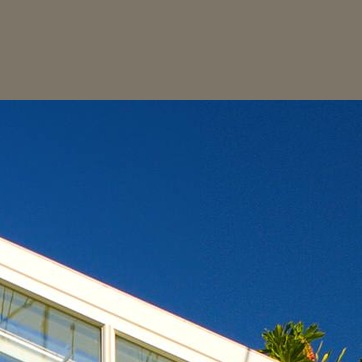
Material: sky